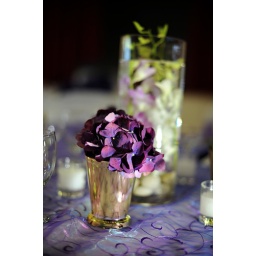
Gold cups with single flower arrangements of purple hyrangea, anemone and tulips surrounded submerged orchids in the center